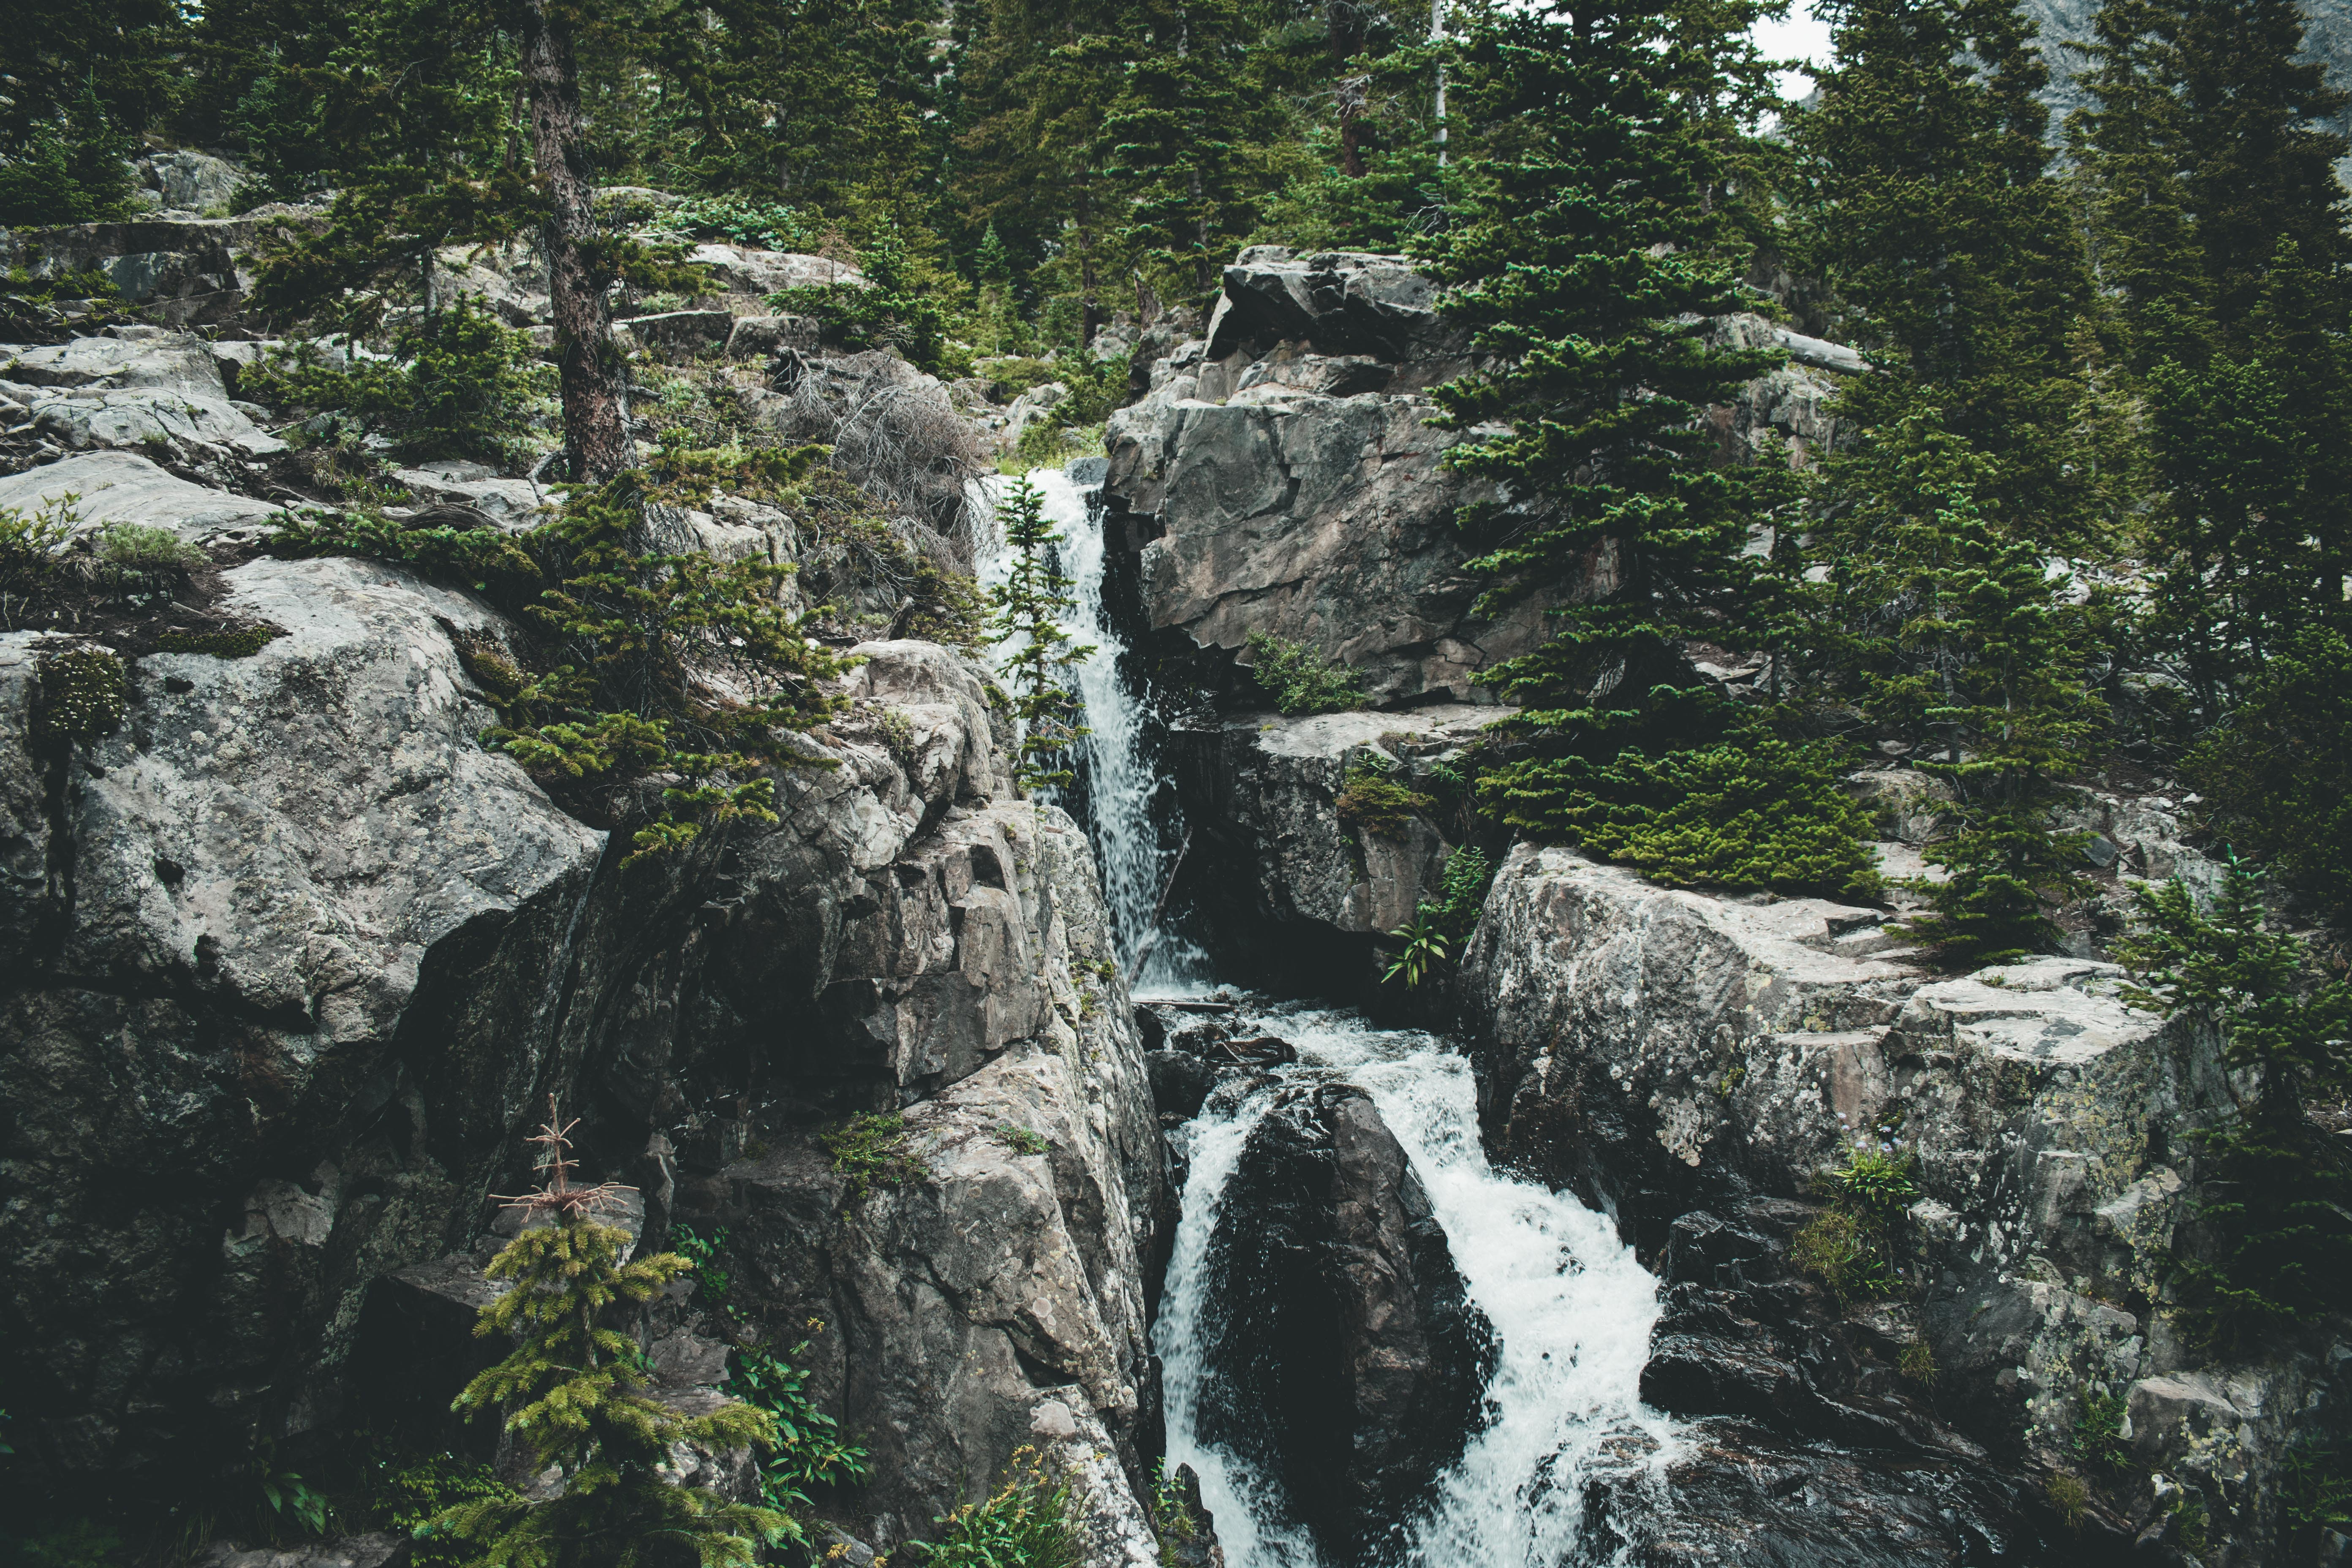
water, nature, nature reserve, waterfall, water resources, natural landscape, watercourse, wilderness, rock, formation, outcrop, ravine, biome, national park, escarpment, state park, mountain, tree, geology, geological phenomenon, water feature, forest, canyon, tropical and subtropical coniferous forests, cliff, river, hill station, old growth forest, plant, bedrock, terrain, rainforest, stream, landscape, valdivian temperate rain forest, valley, klippe